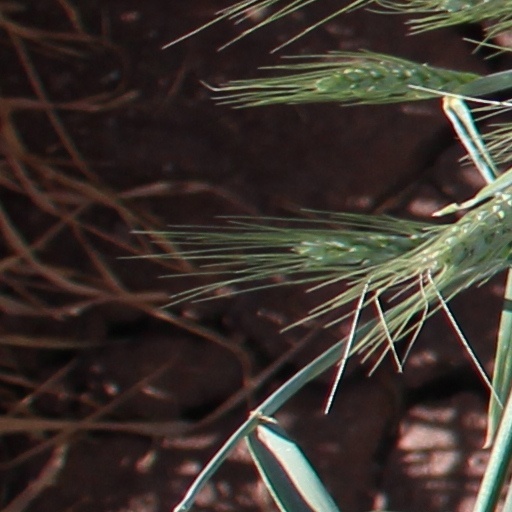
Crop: wheat